Marie Selby Botanical Gardens

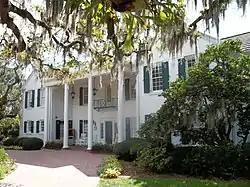

The Marie Selby Botanical Gardens is a botanical garden located at 900 South Palm Avenue in Sarasota, Florida. The Gardens are located on the grounds of the former home of Marie and William Selby. The Gardens acquired the Historic Spanish Point campus on May 1, 2020.